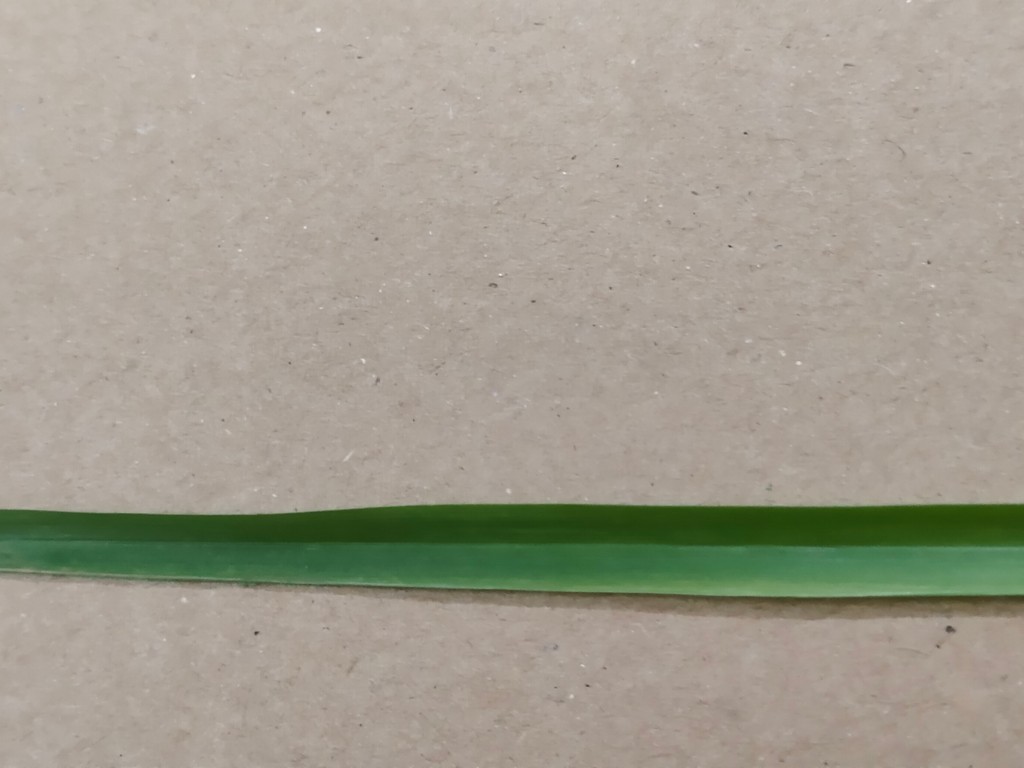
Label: Healthy